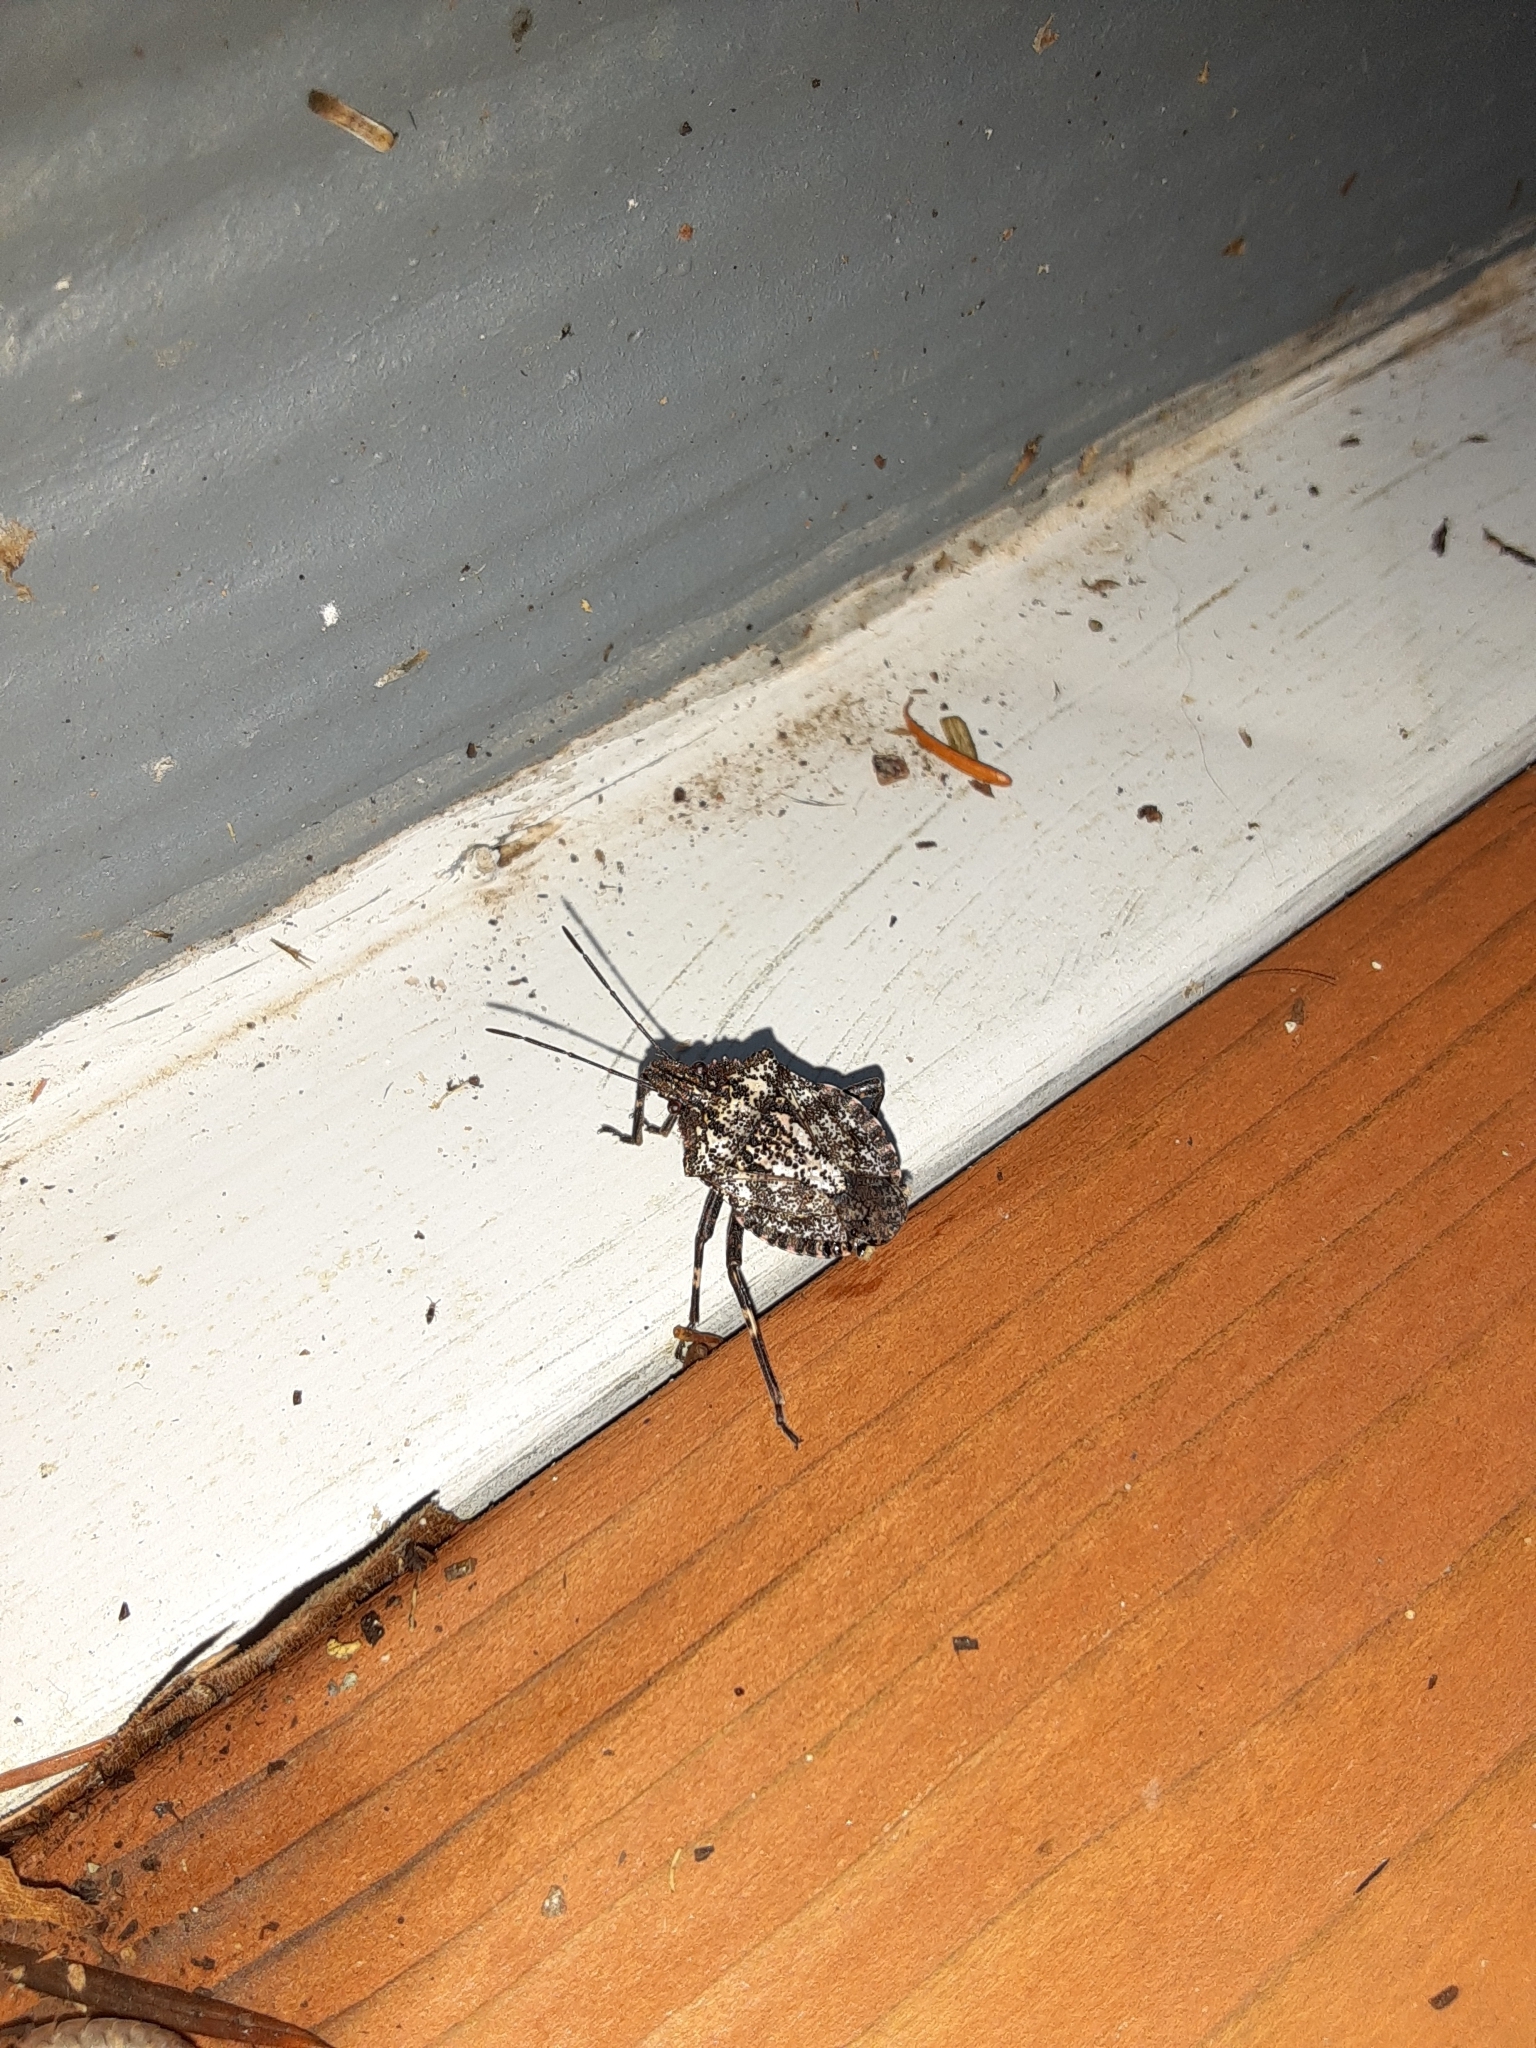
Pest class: stink_bug